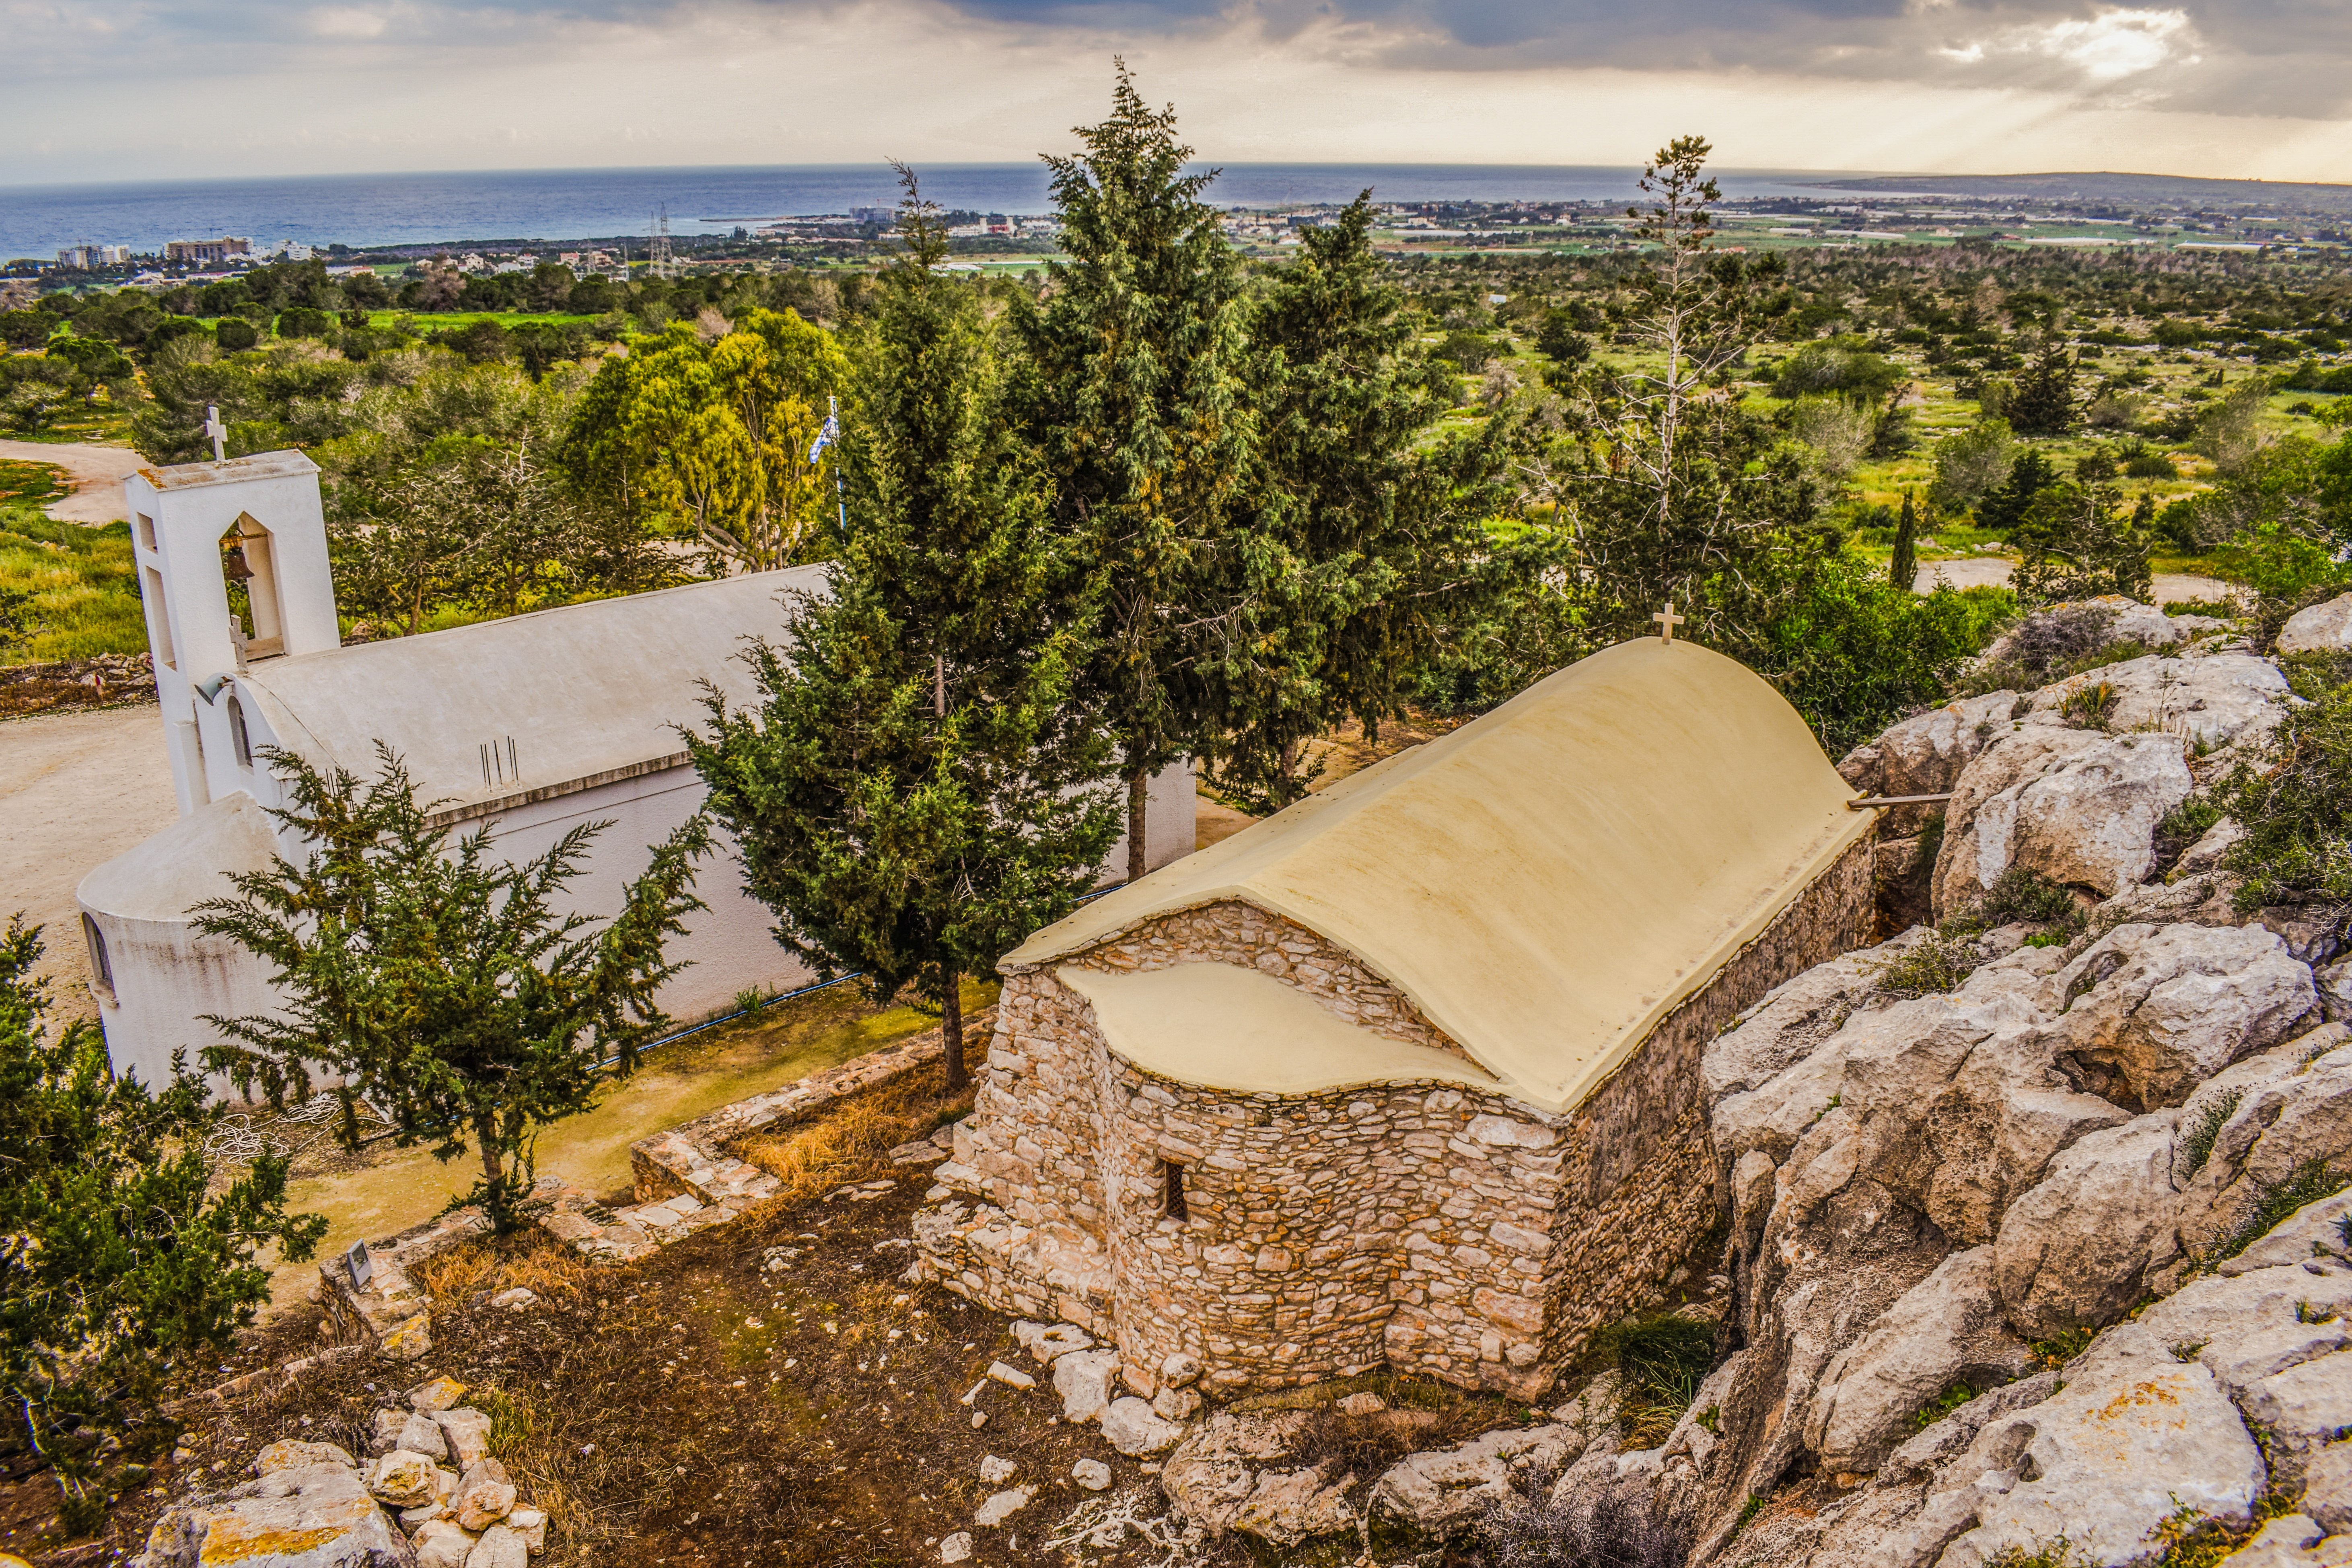
landscape, sea, coast, tree, architecture, old, stone, vacation, village, scenery, religion, church, chapel, tourism, terrain, christianity, cyprus, rural area, sotira, ayios antonios